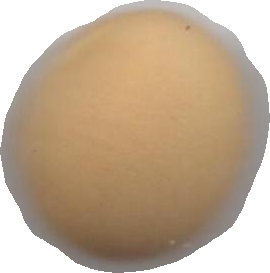
Variety: Grobogan